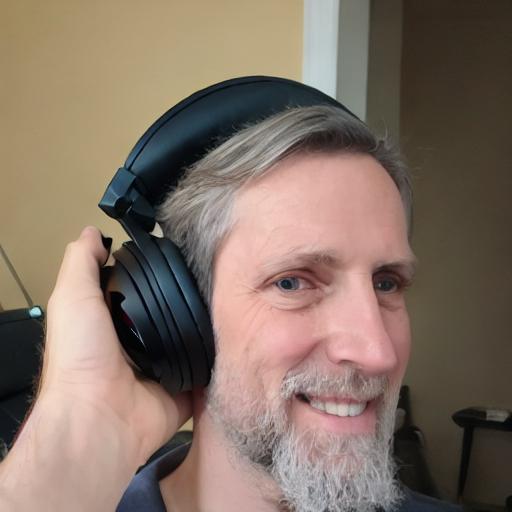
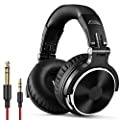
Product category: headphones
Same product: no